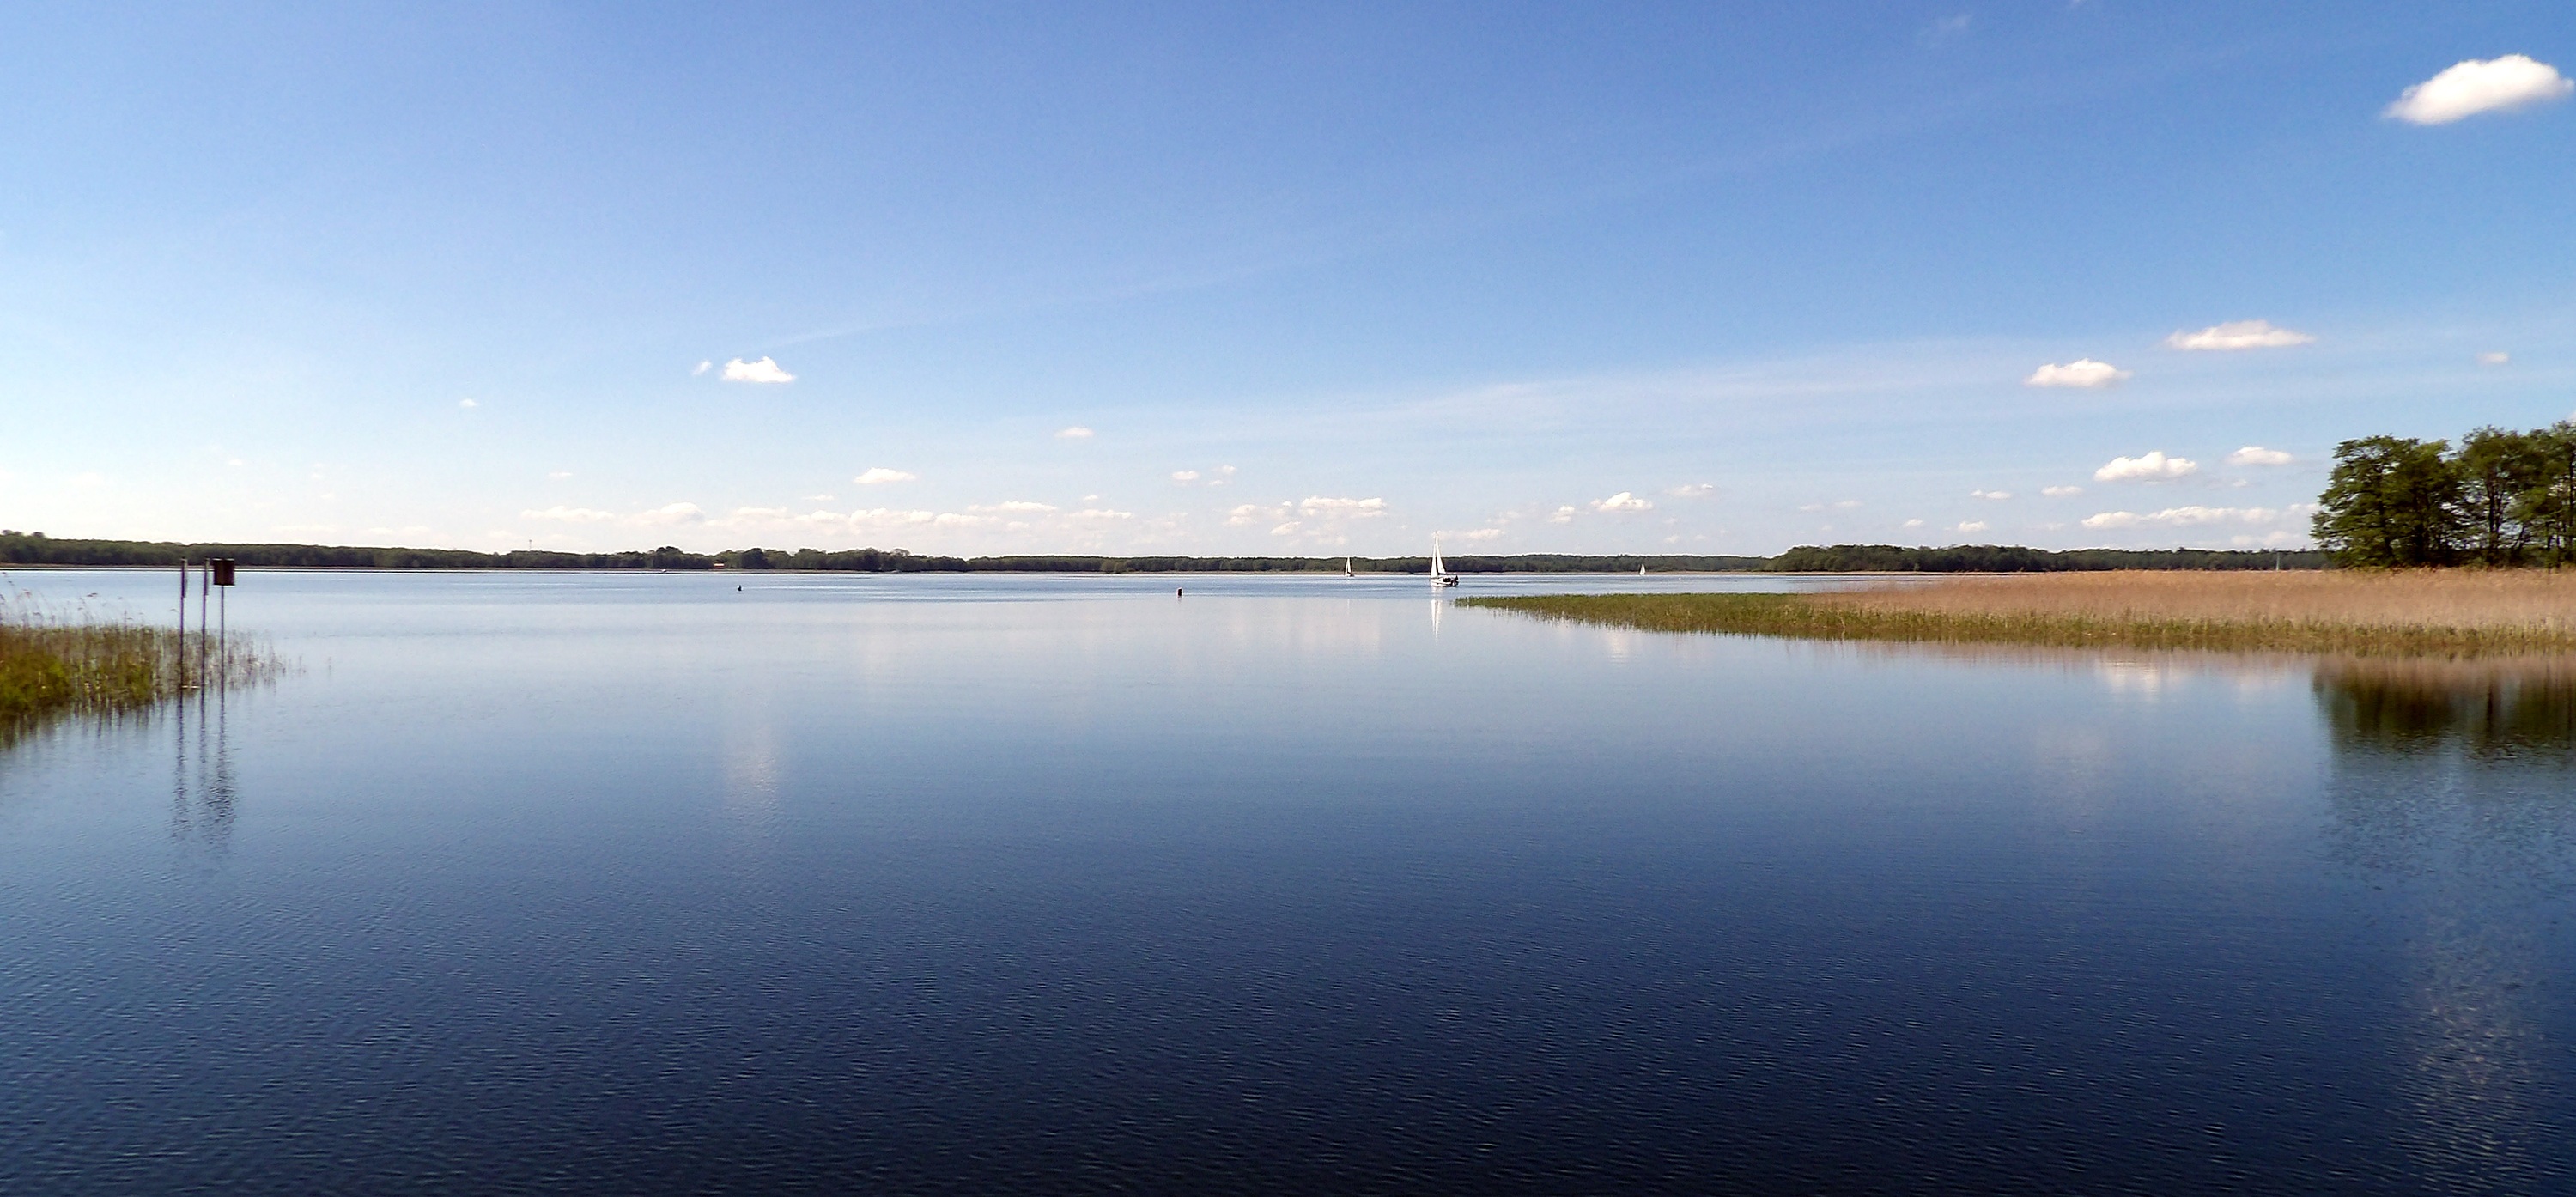
water, marsh, shore, lake, river, ship, panorama, spring, reflection, heaven, yacht, marina, reservoir, waterway, body of water, surface, sunny, clouds, poland, wetland, loch, sailing boat, sunny day, mazury